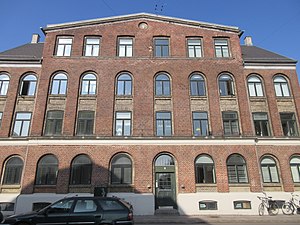
Danasvej
Danasvej 38 der blev opført i 1876.
Danasvej er en todelt gade på Frederiksberg i København, der går fra Kampmannsgade-dæmningen til Vodroffsvej og igen fra Svend Trøsts Vej til H.C. Ørsteds Vej. Stykket imellem de to dele hedder Danas Plads, men der er fortløbende husnumre hele vejen fra Kampmannsgade-dæmningen til H.C. Ørsteds Vej. Trafikken er også gennemgående med buslinje 37 og supercykelstien C99 Albertslundruten.